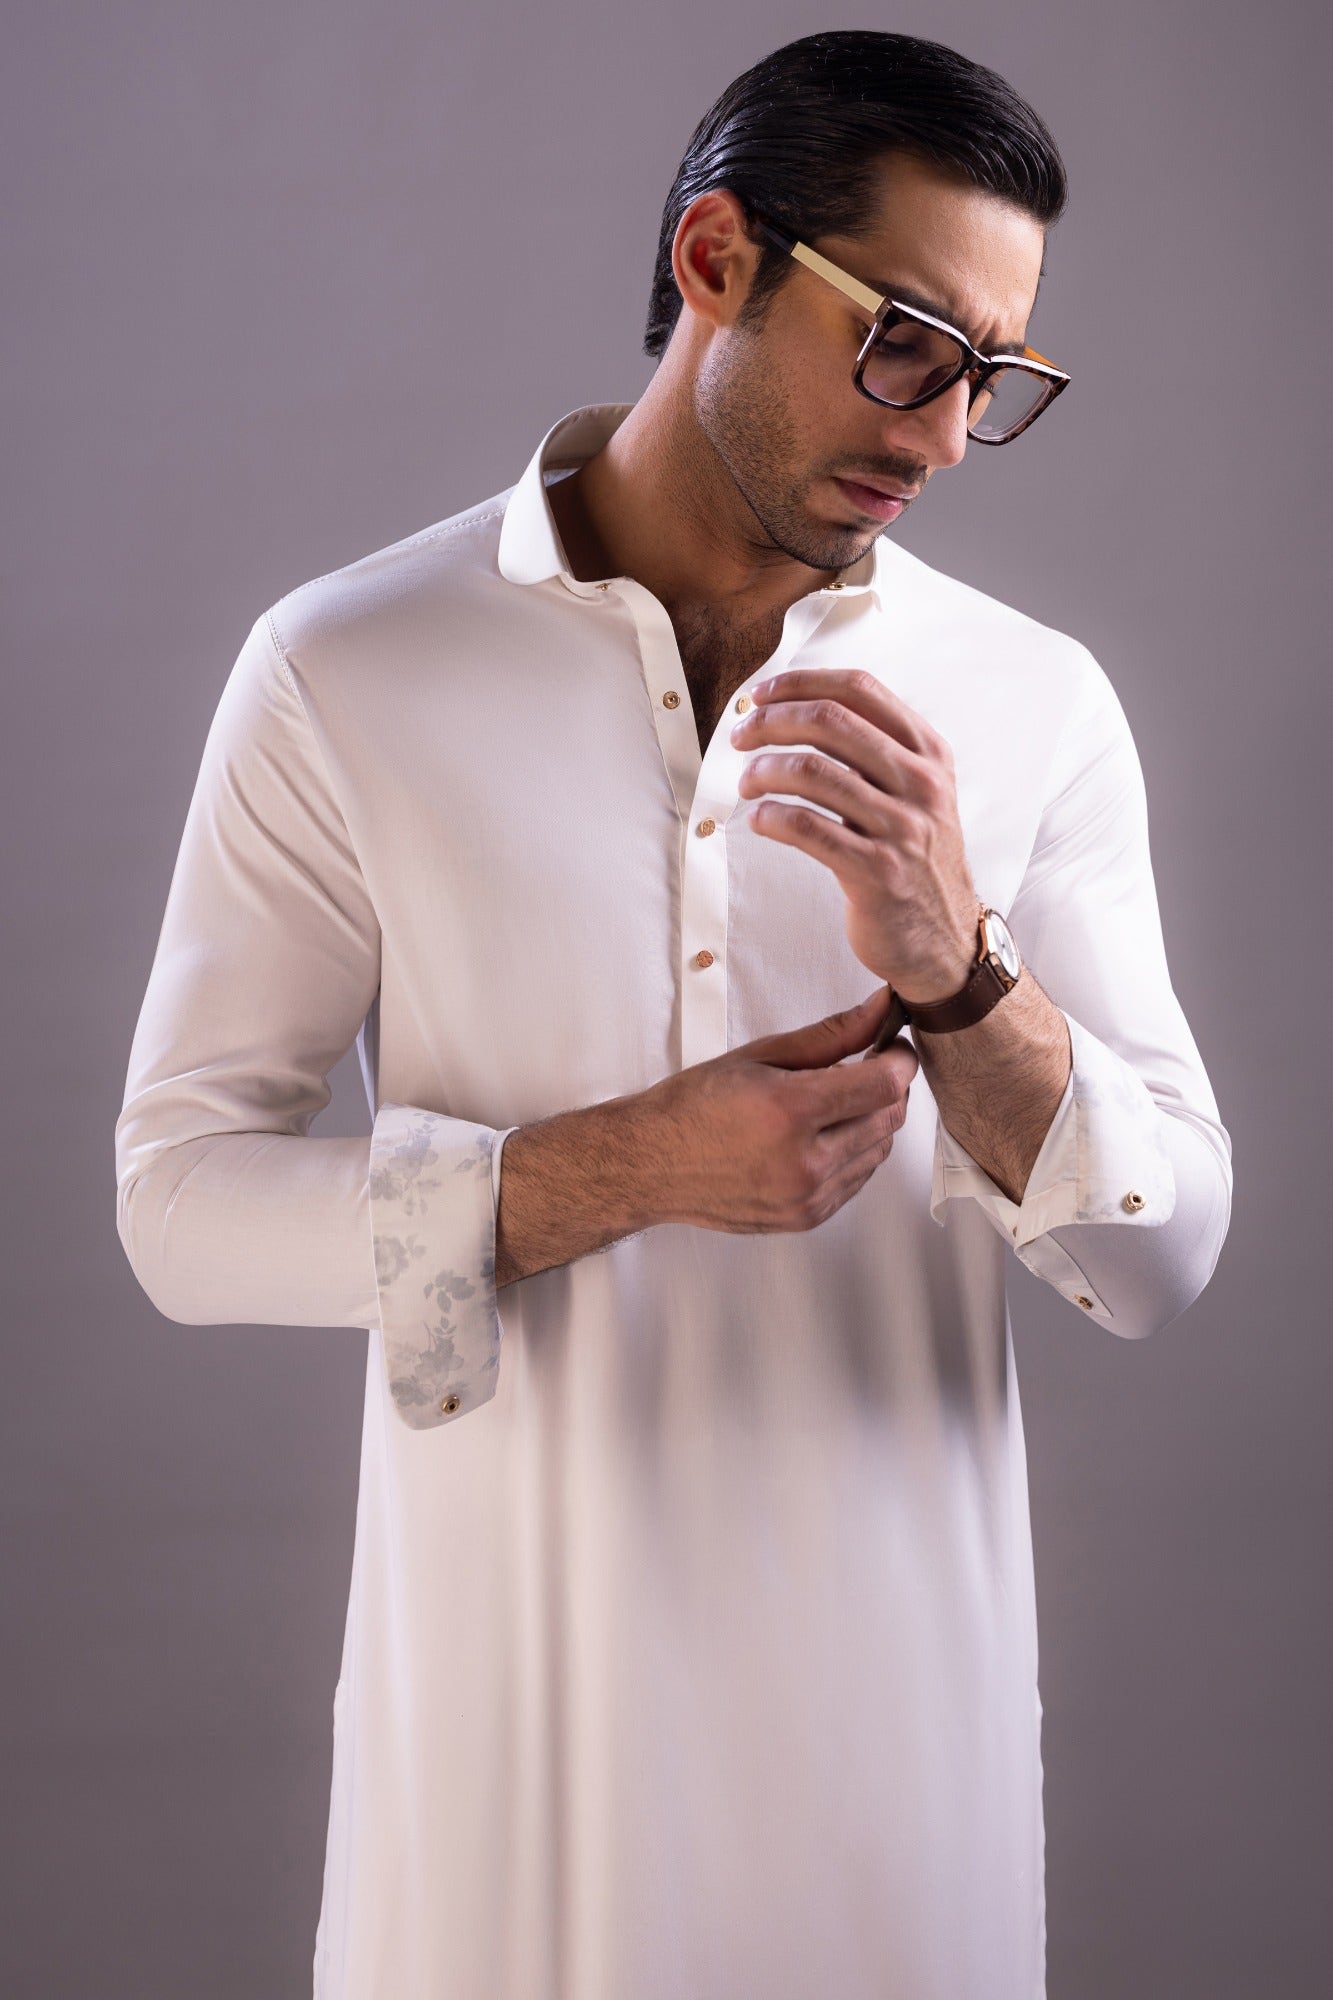
white kurta shirt